Military of the Warring States

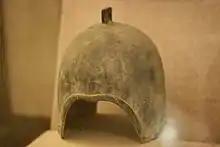
Warring States helmet

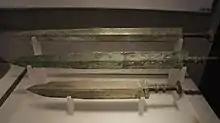
Warring States jians

Cavalry was first adopted by the state of Zhao at the end of the 4th century BC. King Wuling of Zhao ordered his soldiers to wear rider jackets and trousers like the barbarians. Horsemen acted as scouts or raiders and were deployed in battle along with chariots. Sun Bin recommended arraying the chariots and cavalry in three units, one on either flank, and one in the back. Even so, cavalry only played a tertiary role in Warring States warfare, and chariots remained the preferred mobile force on flat terrain. The Qin chose the strongest and tallest men for their cavalry and chariot forces while short men wen given spears and halberds.